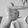
ASL letter: T